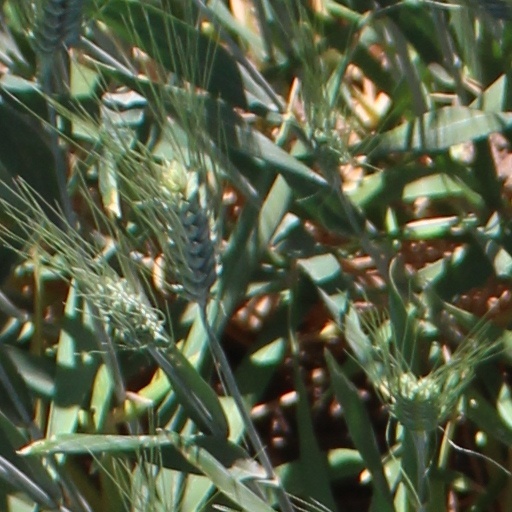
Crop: wheat